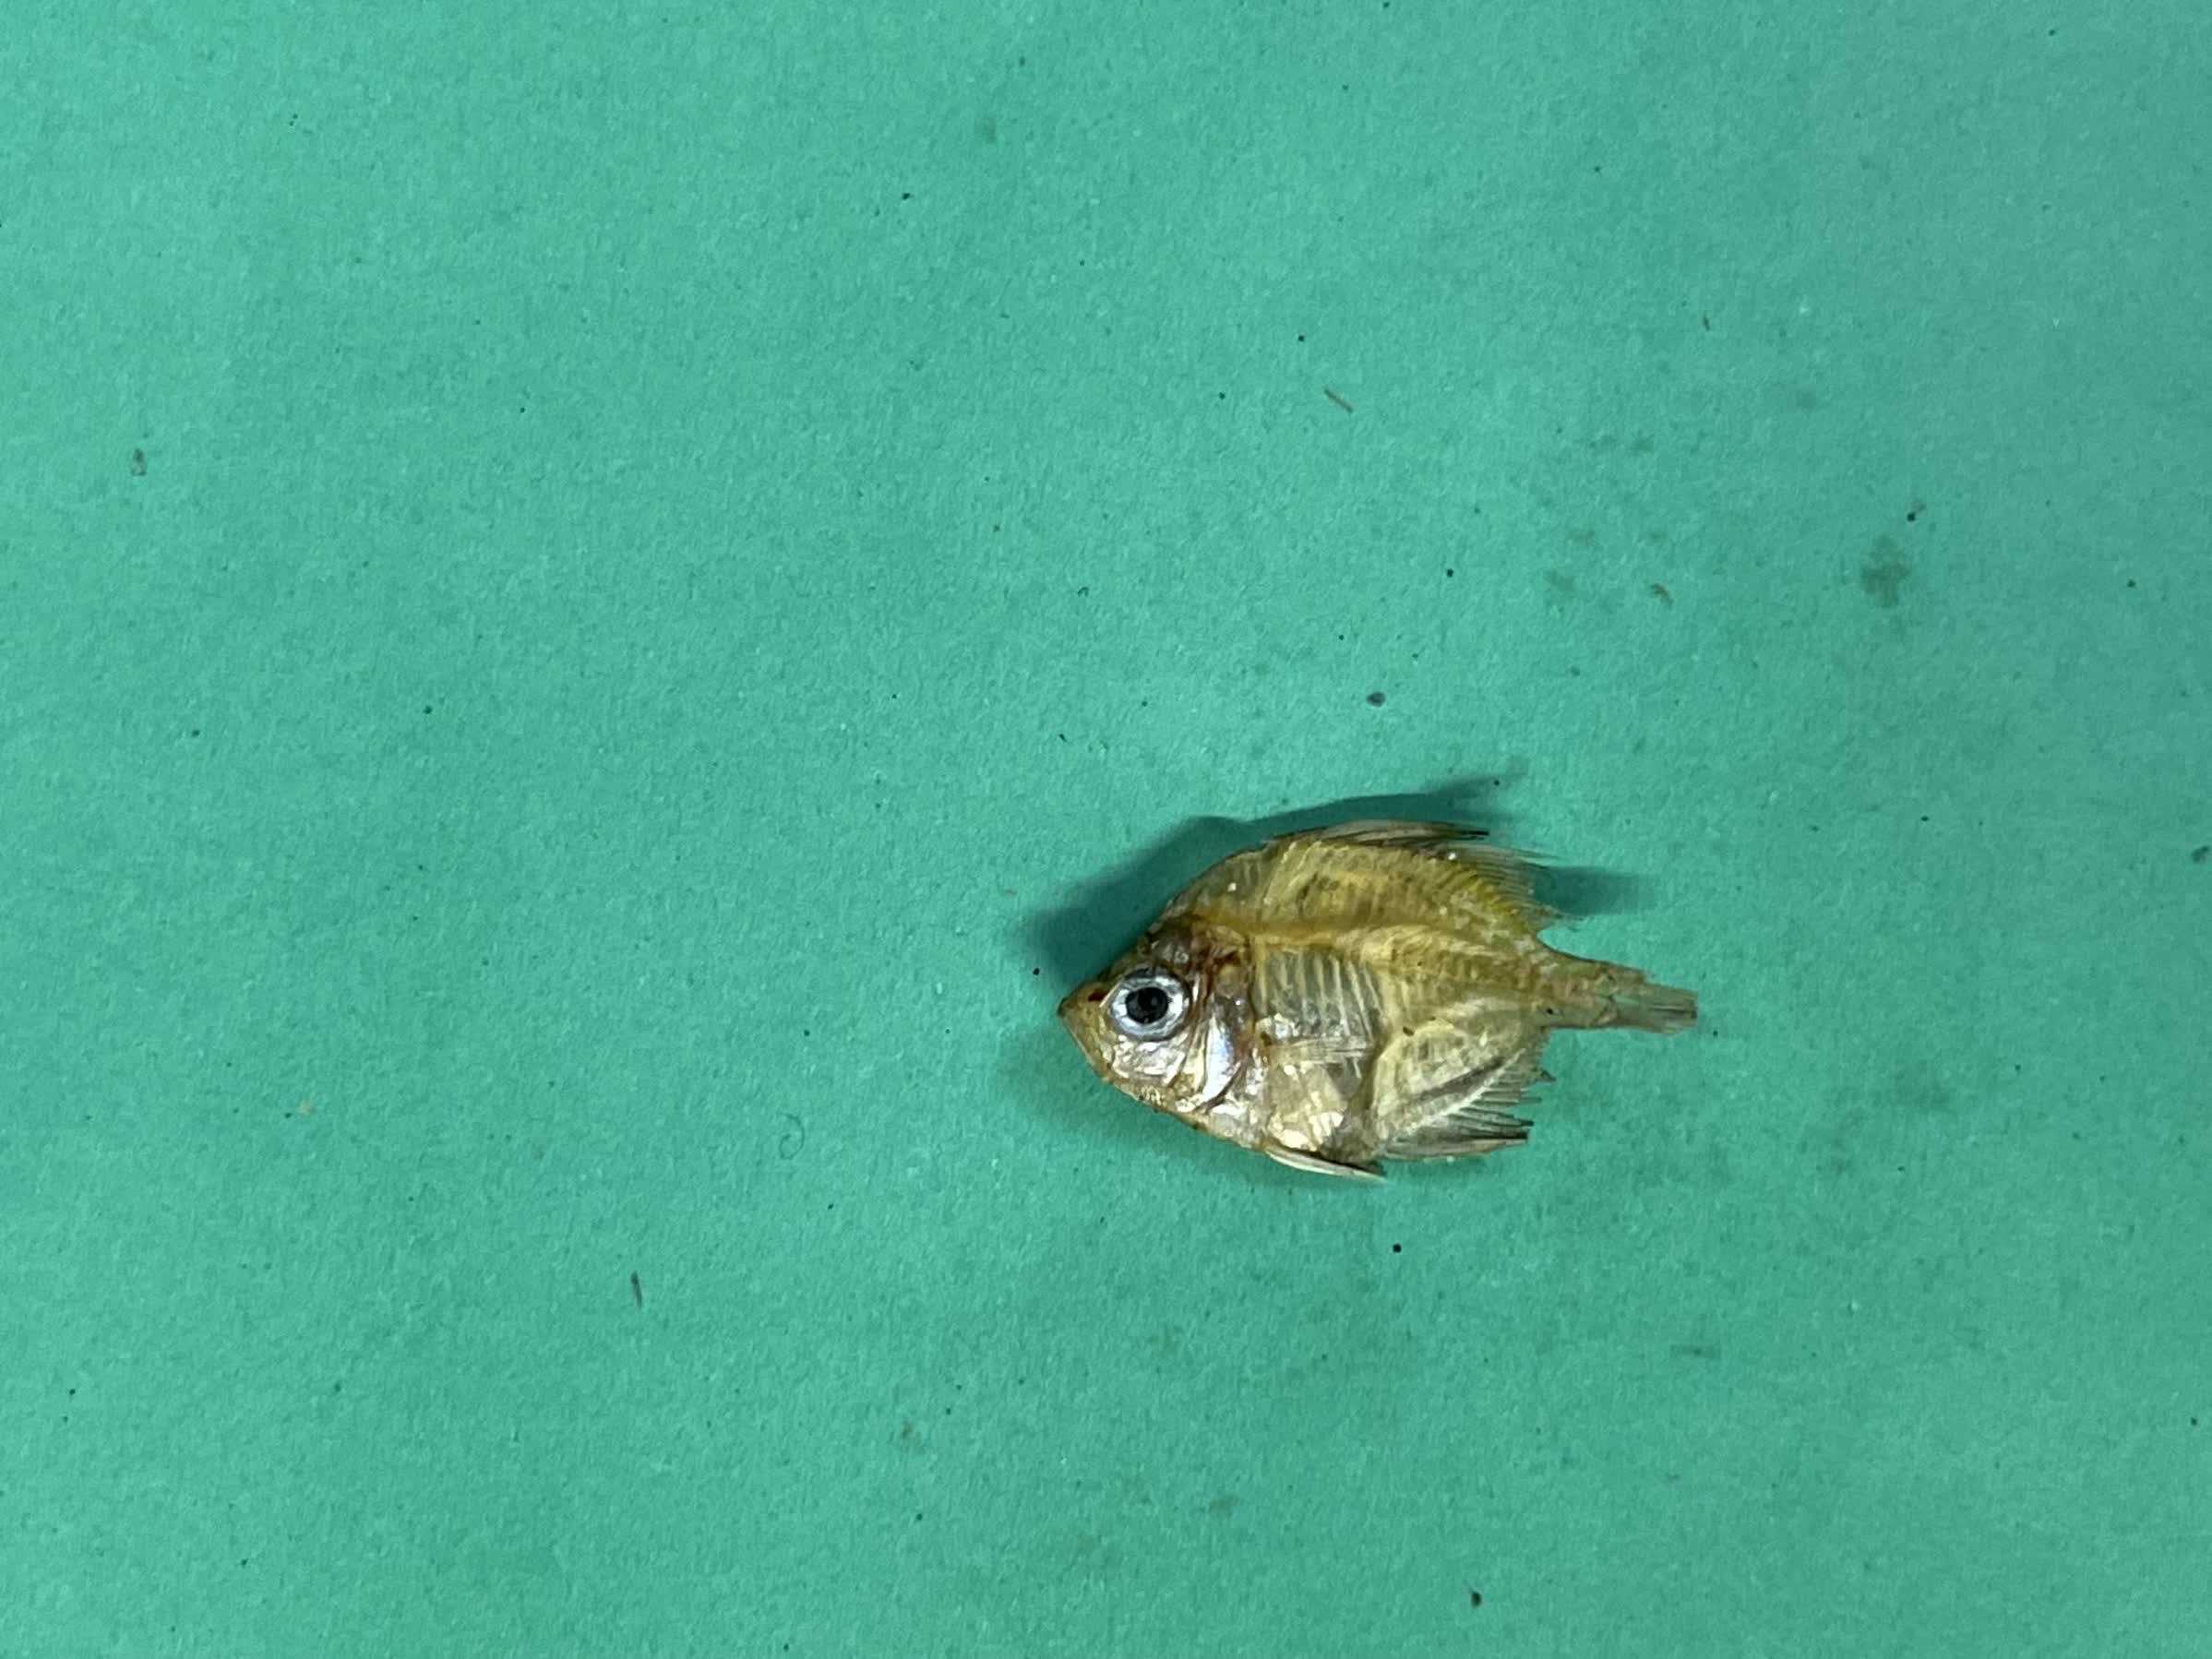
Species: Chanda